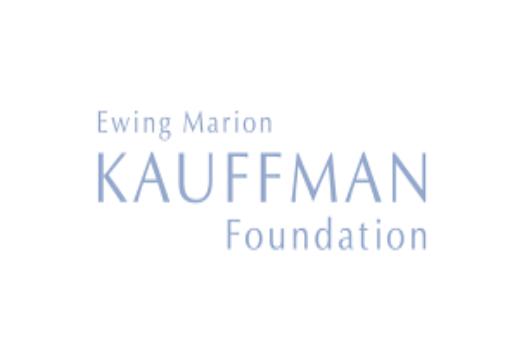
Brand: Kauffman
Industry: Others